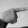
ASL letter: G